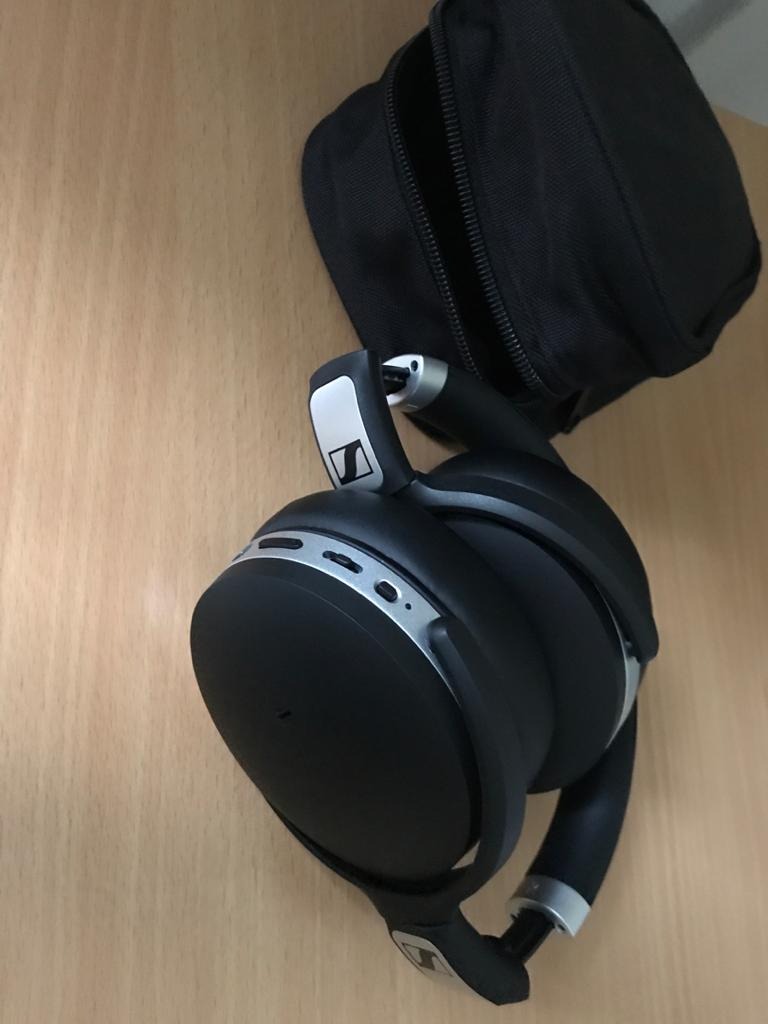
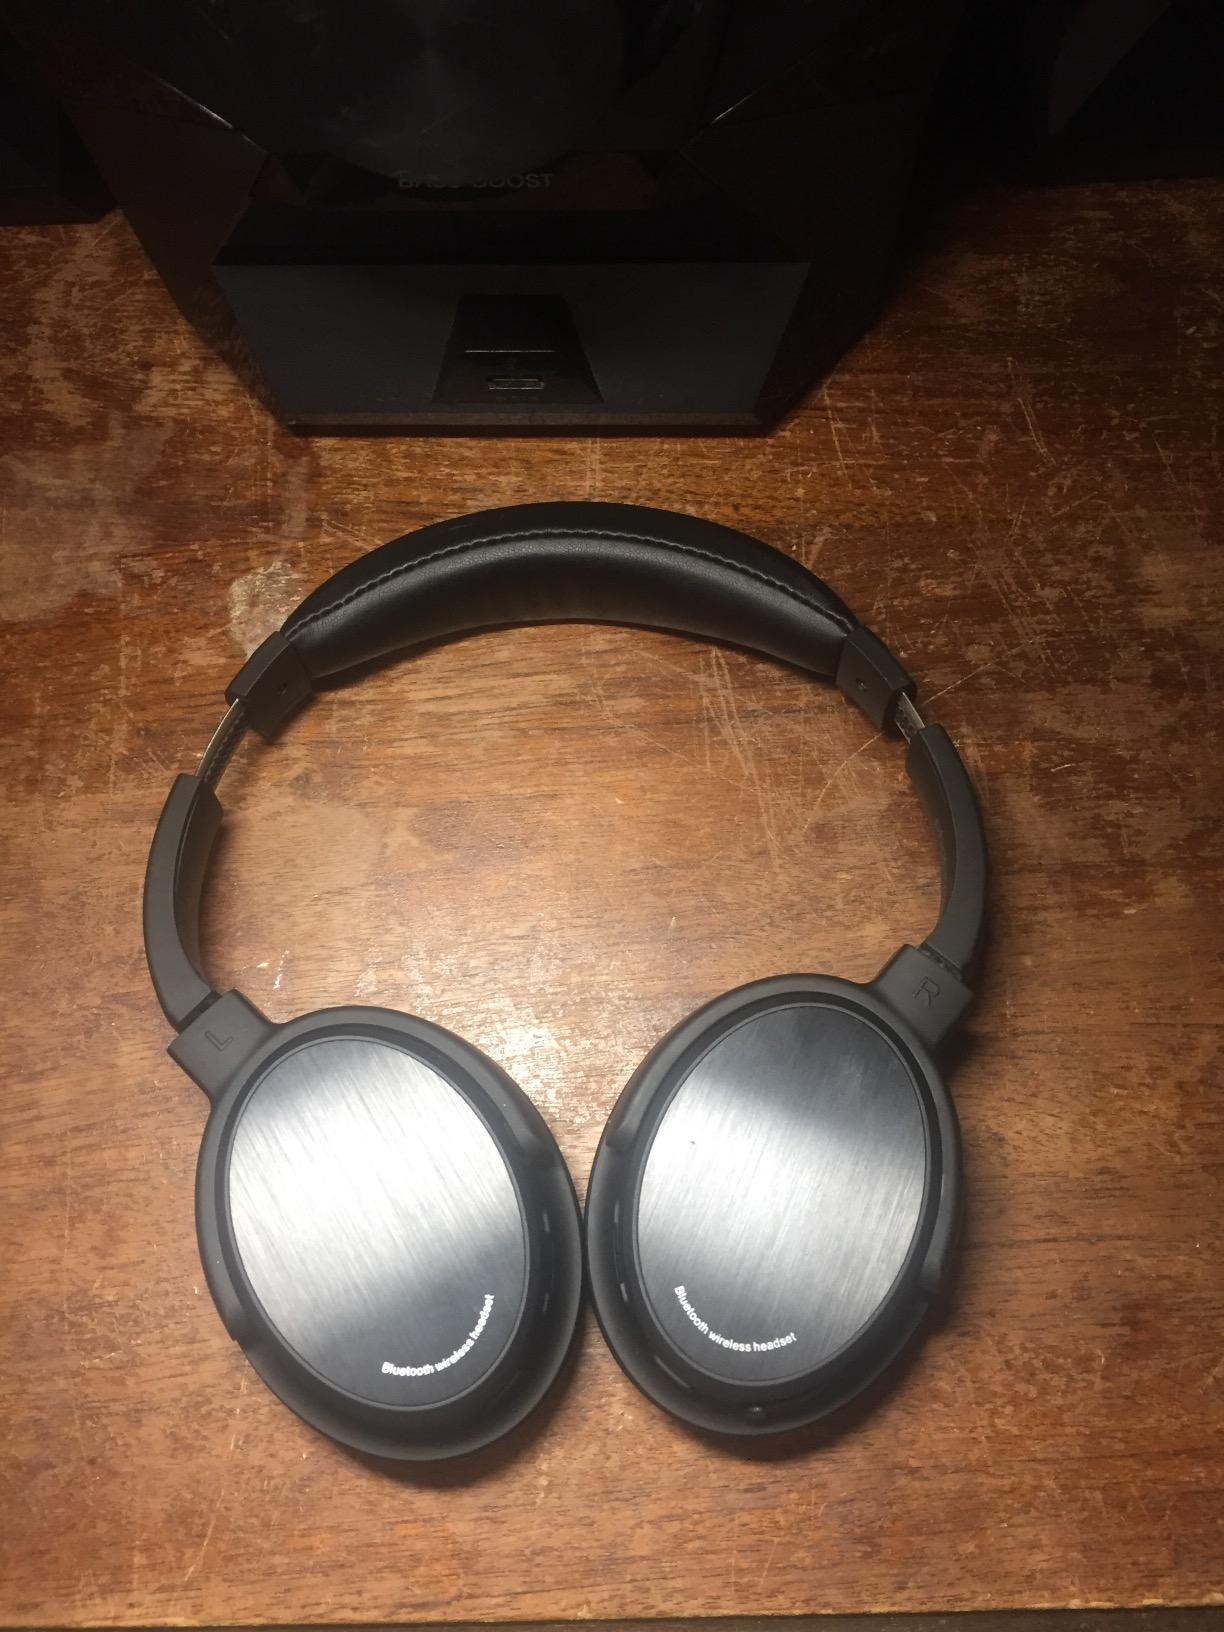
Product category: headphones
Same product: no